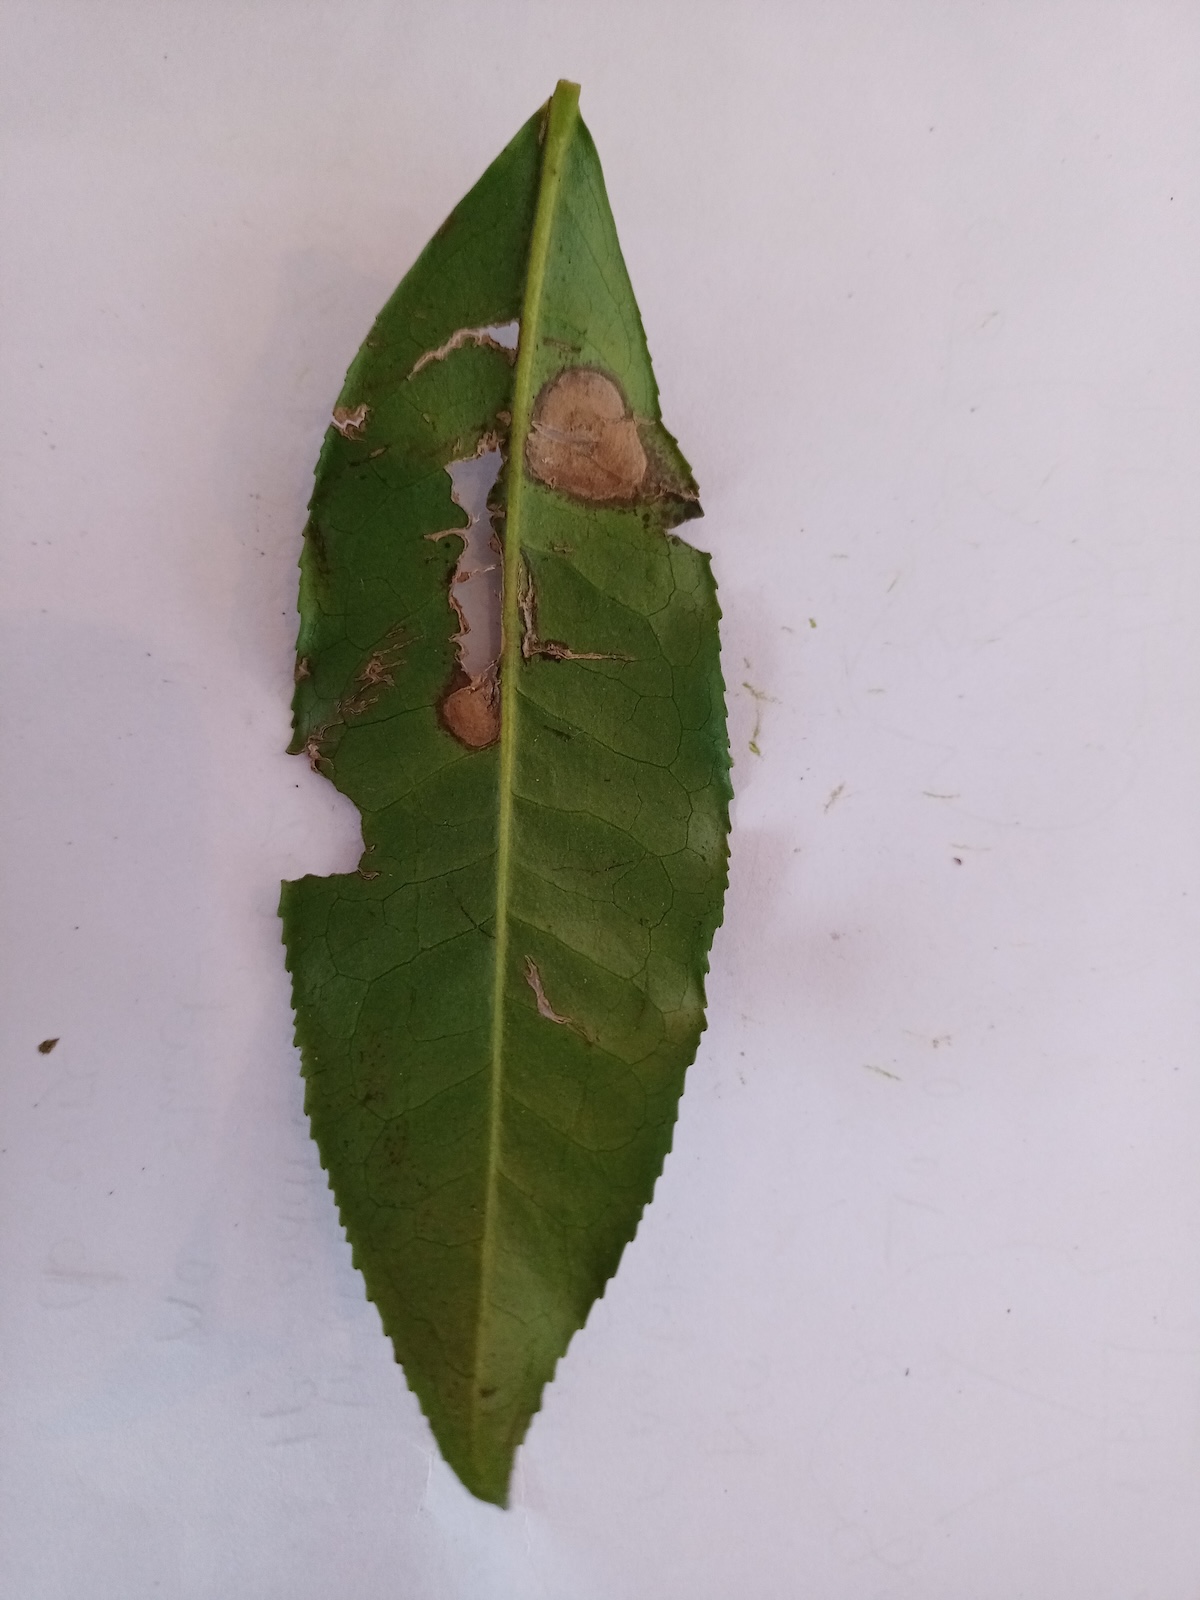
Label: Gray Blight